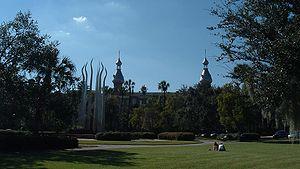
L'Henry B. Plant Museum, anciennement Tampa Bay Hotel, est un musée et un bâtiment classé appartenant au campus de l'Université de Tampa à Tampa en Floride aux États-Unis. Le musée est construit à la fin du XIXᵉ siècle en tant qu'hôtel visant à accueillir les premiers visiteurs lors du début de l'industrie touristique en Floride. En tant que musée, il met en avant des objets datant de cette époque victorienne. Le bâtiment est désigné en tant que National Historic Landmark depuis le 11 mai 1976.